Vigor Boucquet

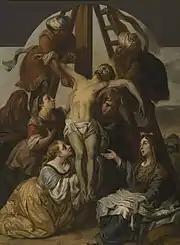
"The descent from the Cross"

Boucquet died in his native Veurne on 11 February 1677. His wife survived Boucquet and died on 22 May 1701.